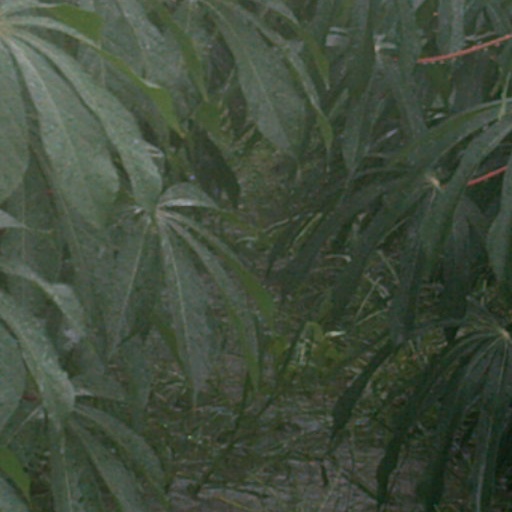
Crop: cassava